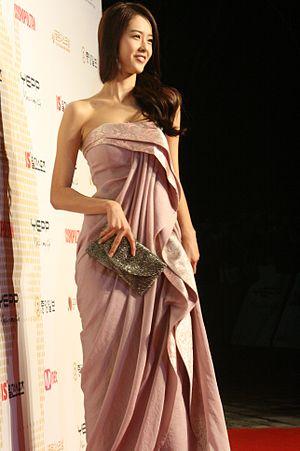
Go Ara, surtout connue sous son pseudonyme Ara, est une actrice et mannequin sud-coréenne sous le label et agence artistique SM Entertainment. Elle commence sa carrière à la télévision en 2003 dans un drama coréen, Sharp, avec le rôle de Lee Ok-lim.